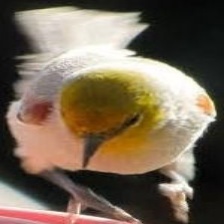
Species: VERDIN
Scientific name: AURIPARUS FLAVICEPS